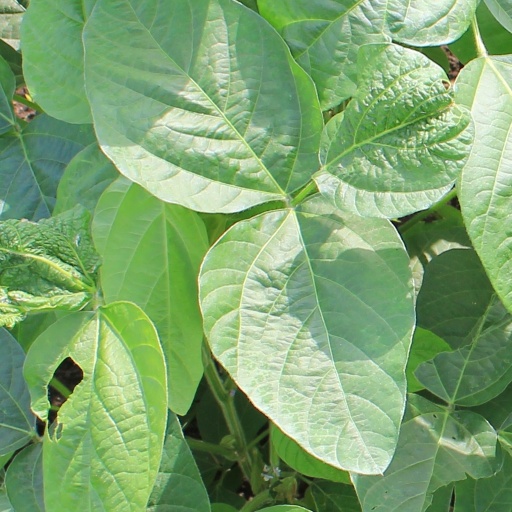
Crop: soybean